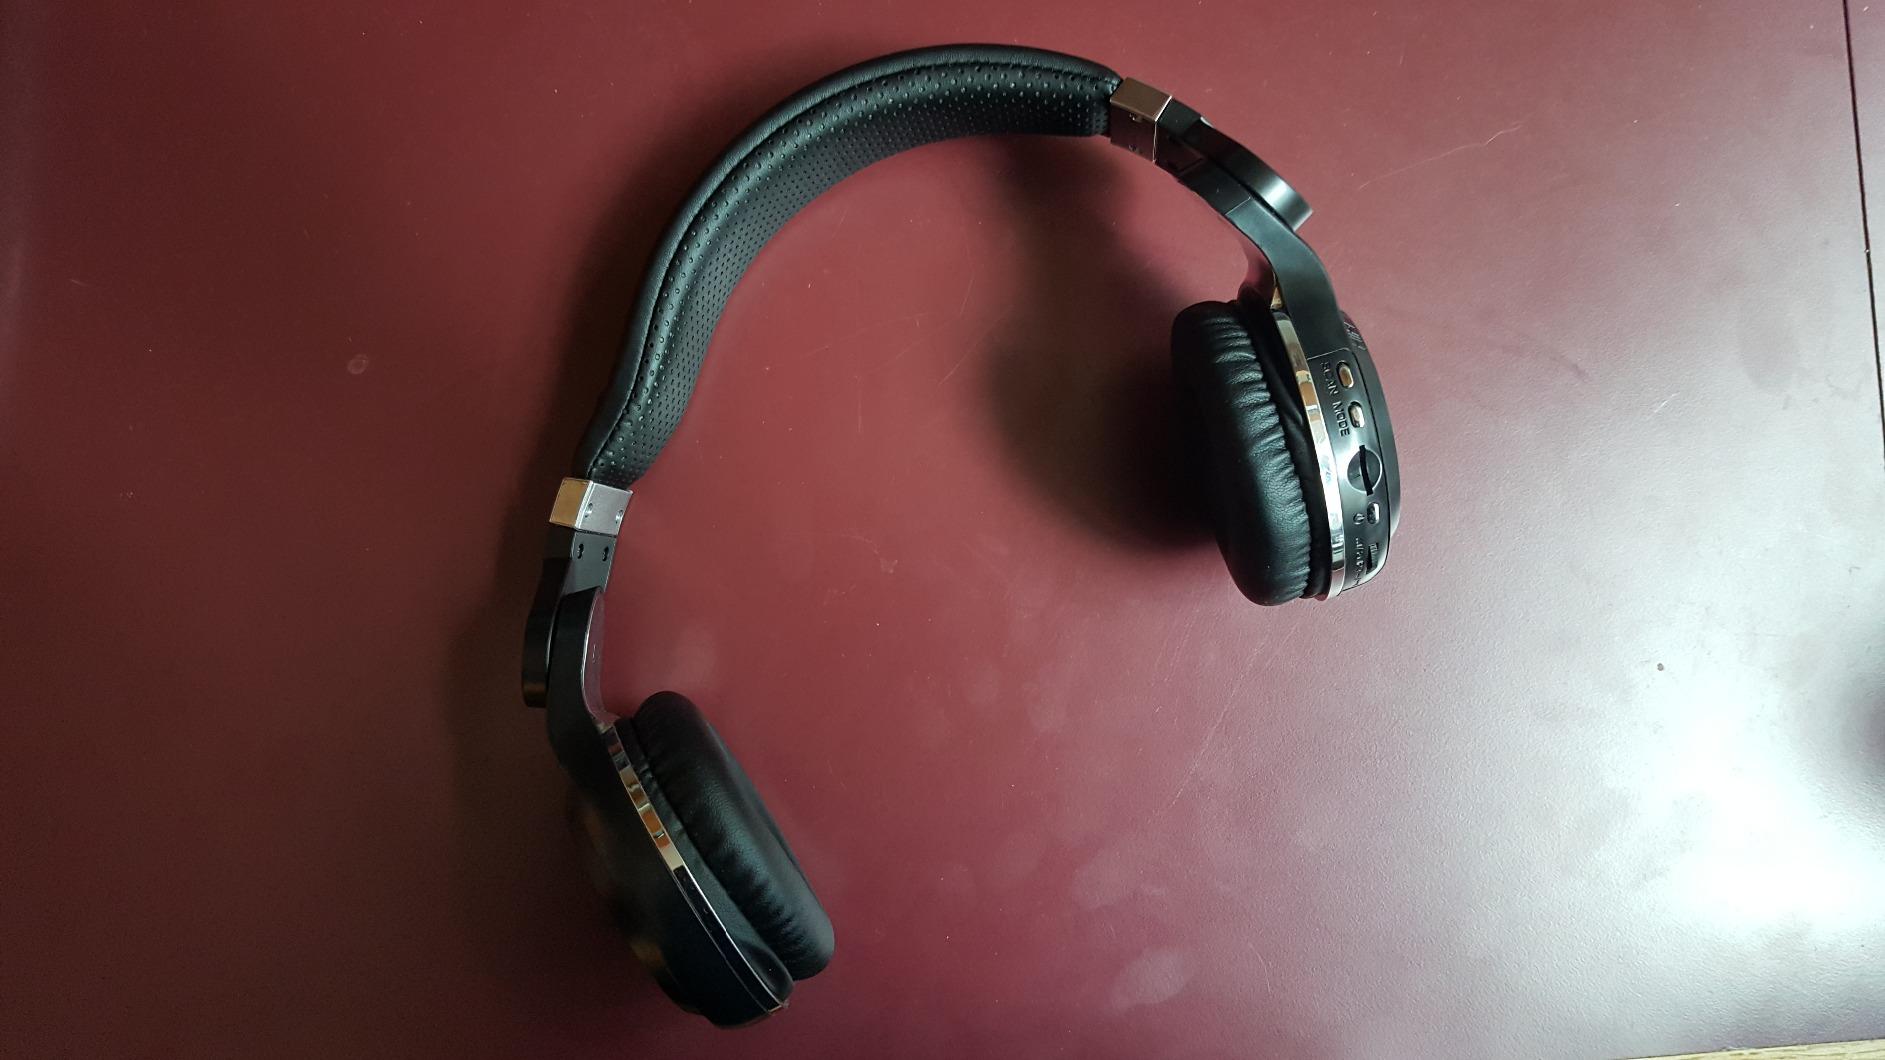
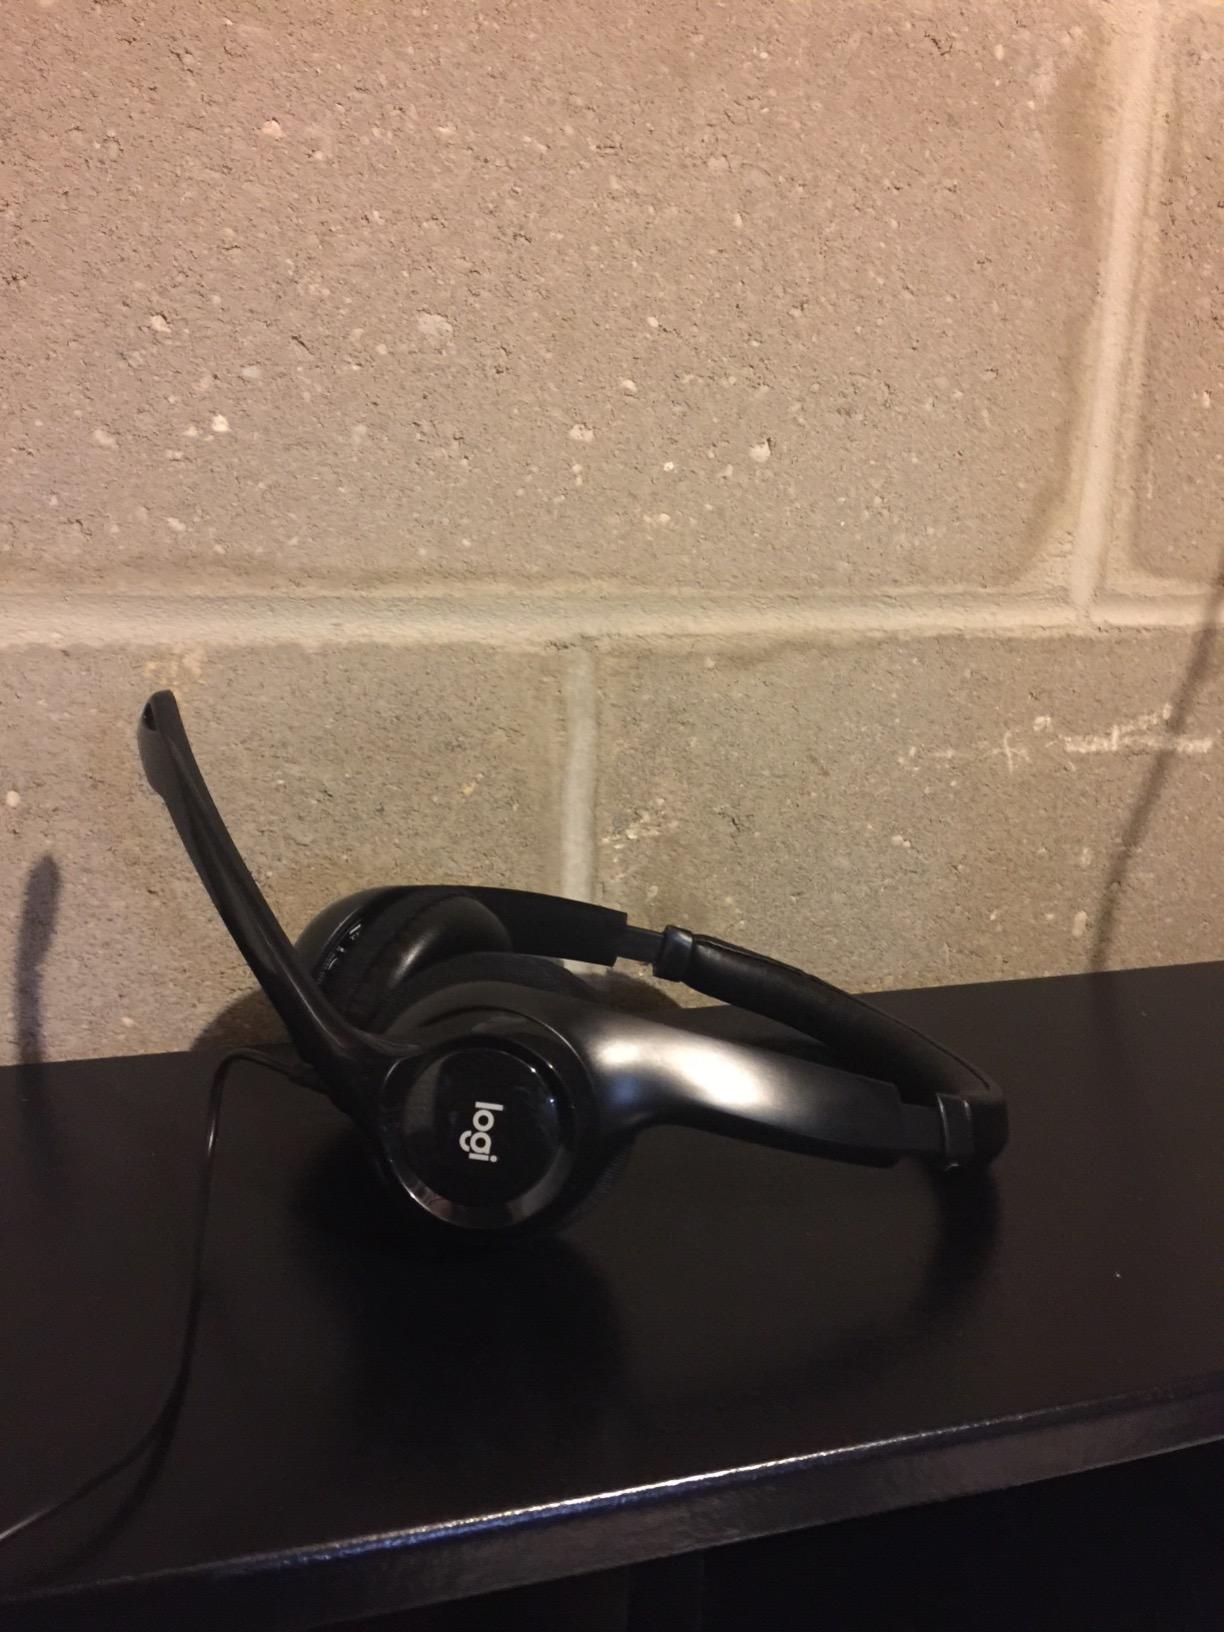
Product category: headphones
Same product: no